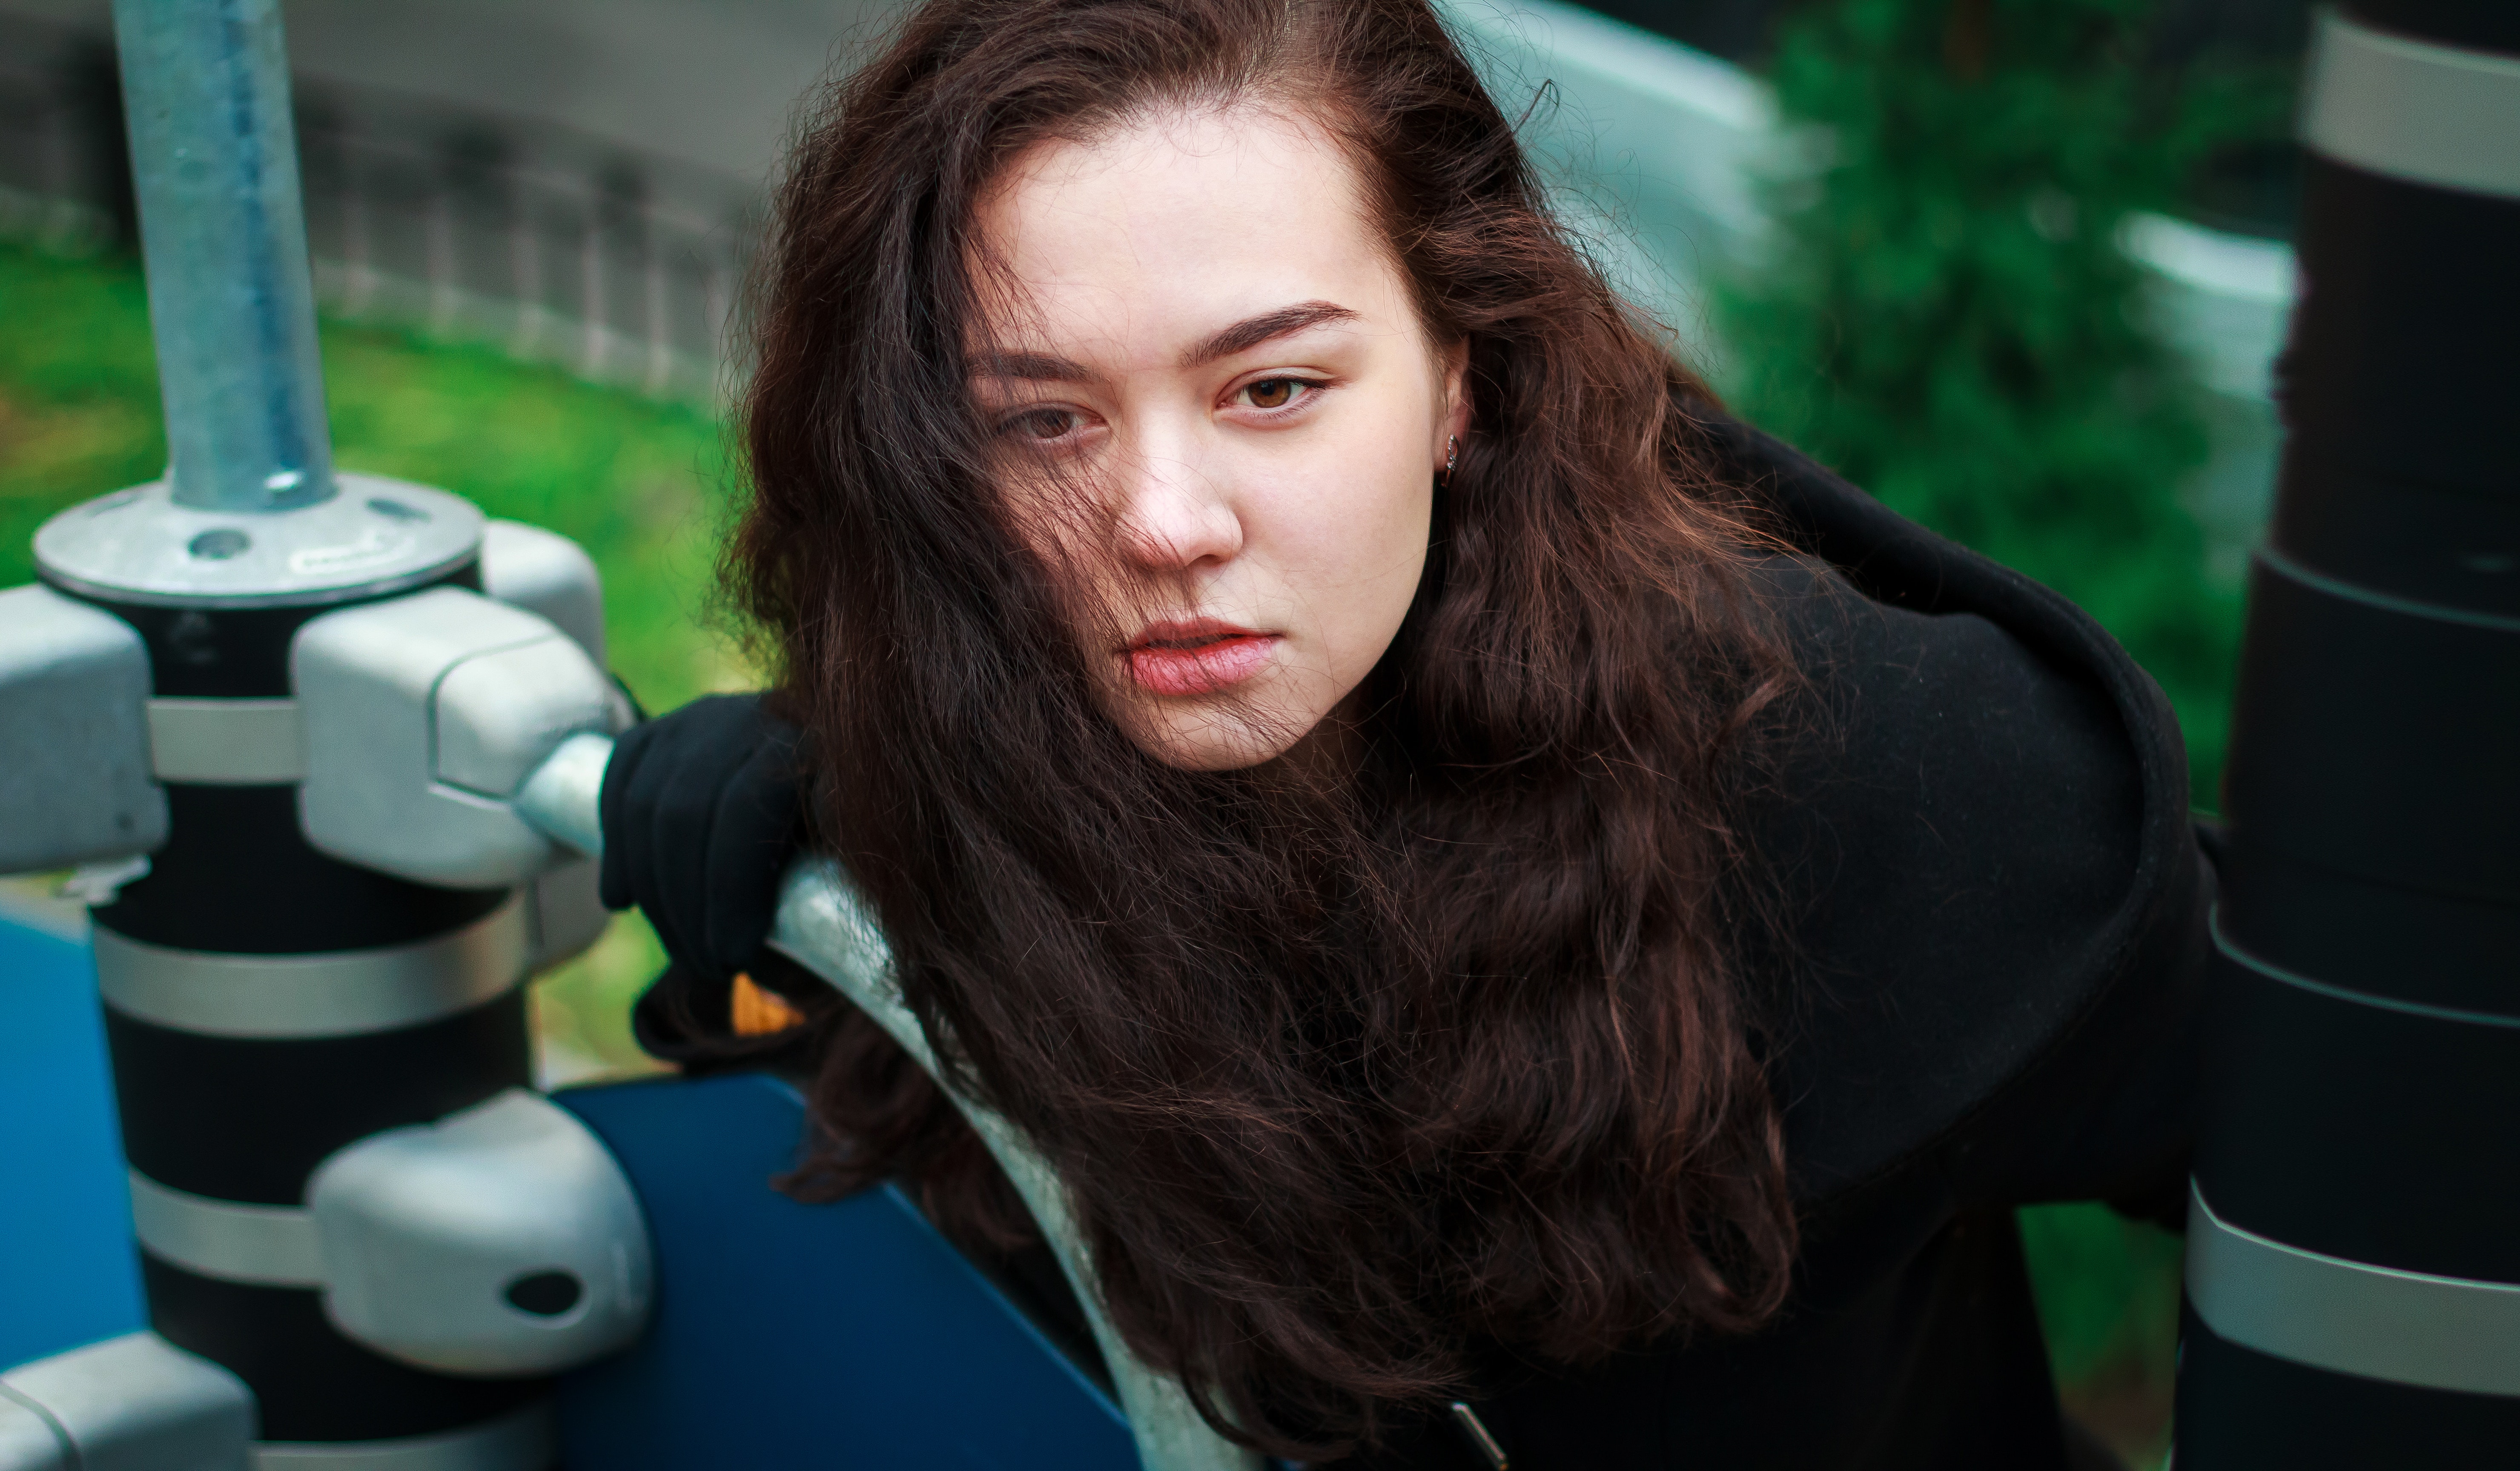
long hair, fictional character, brown hair, black hair, smile, games